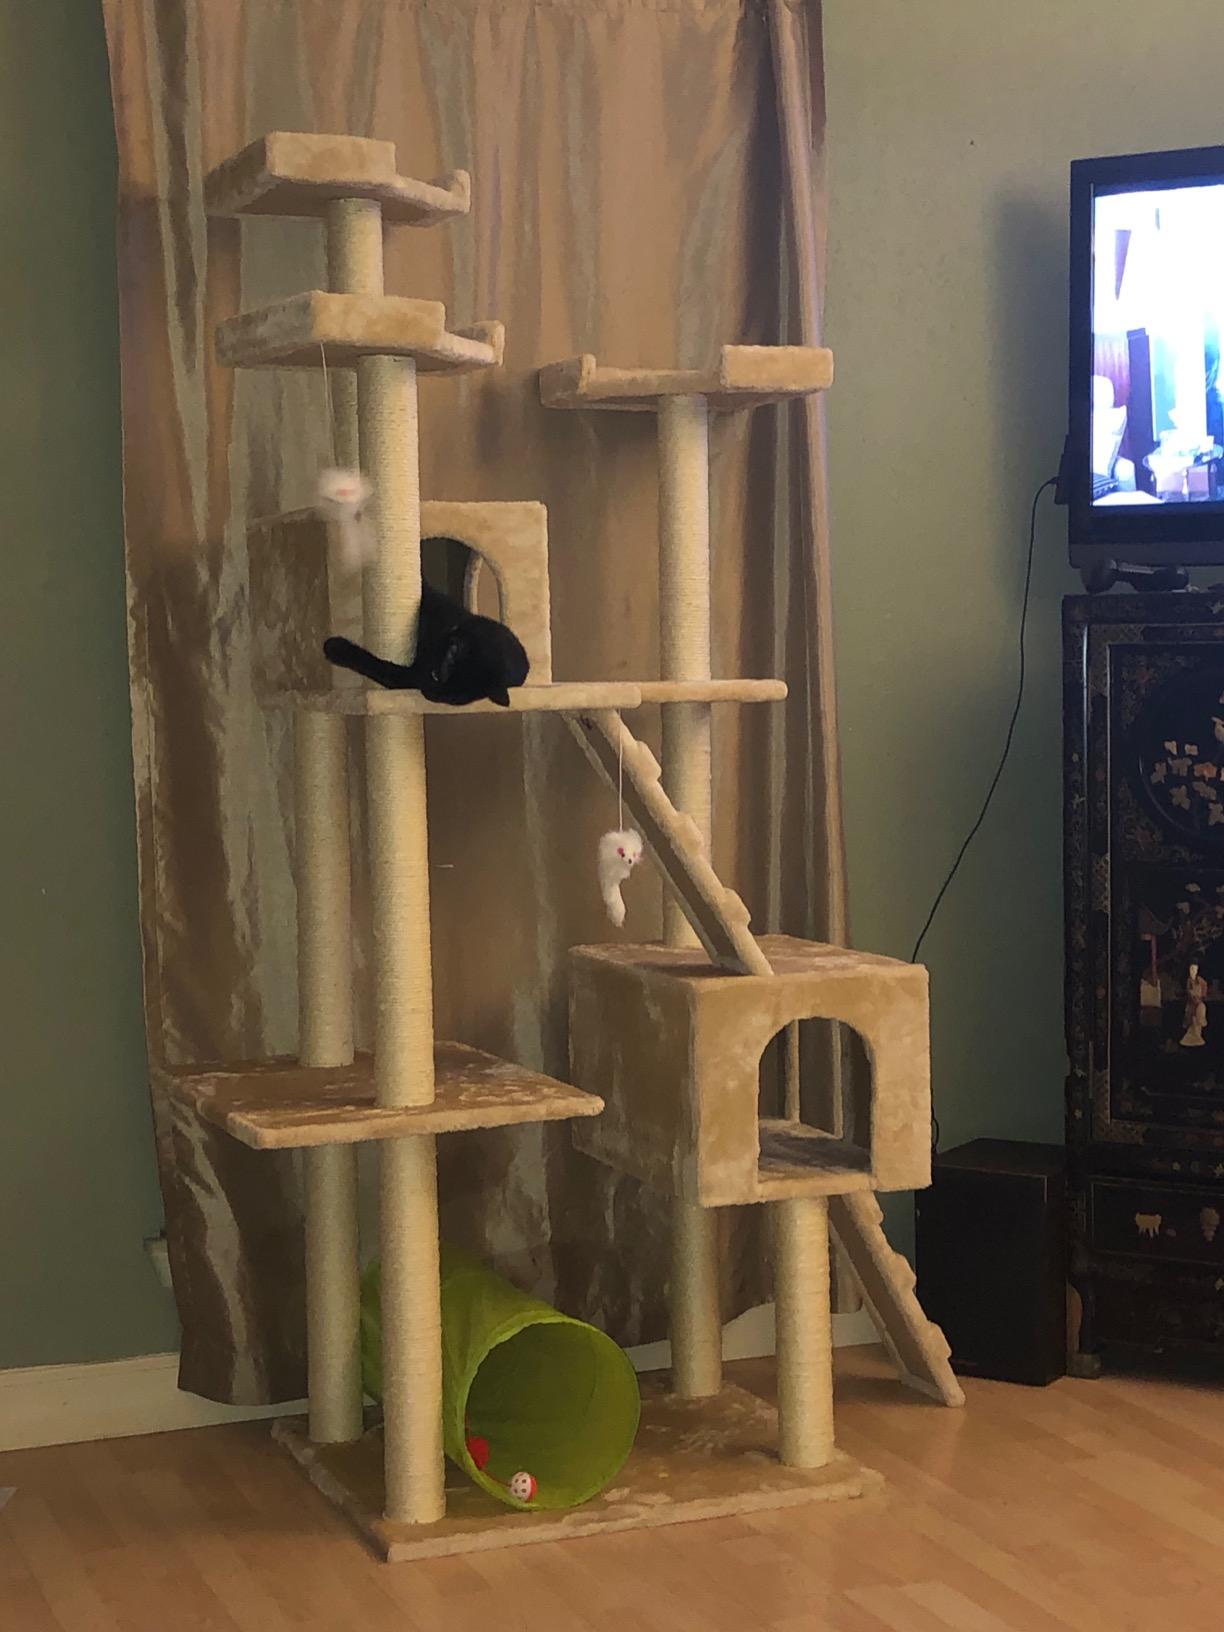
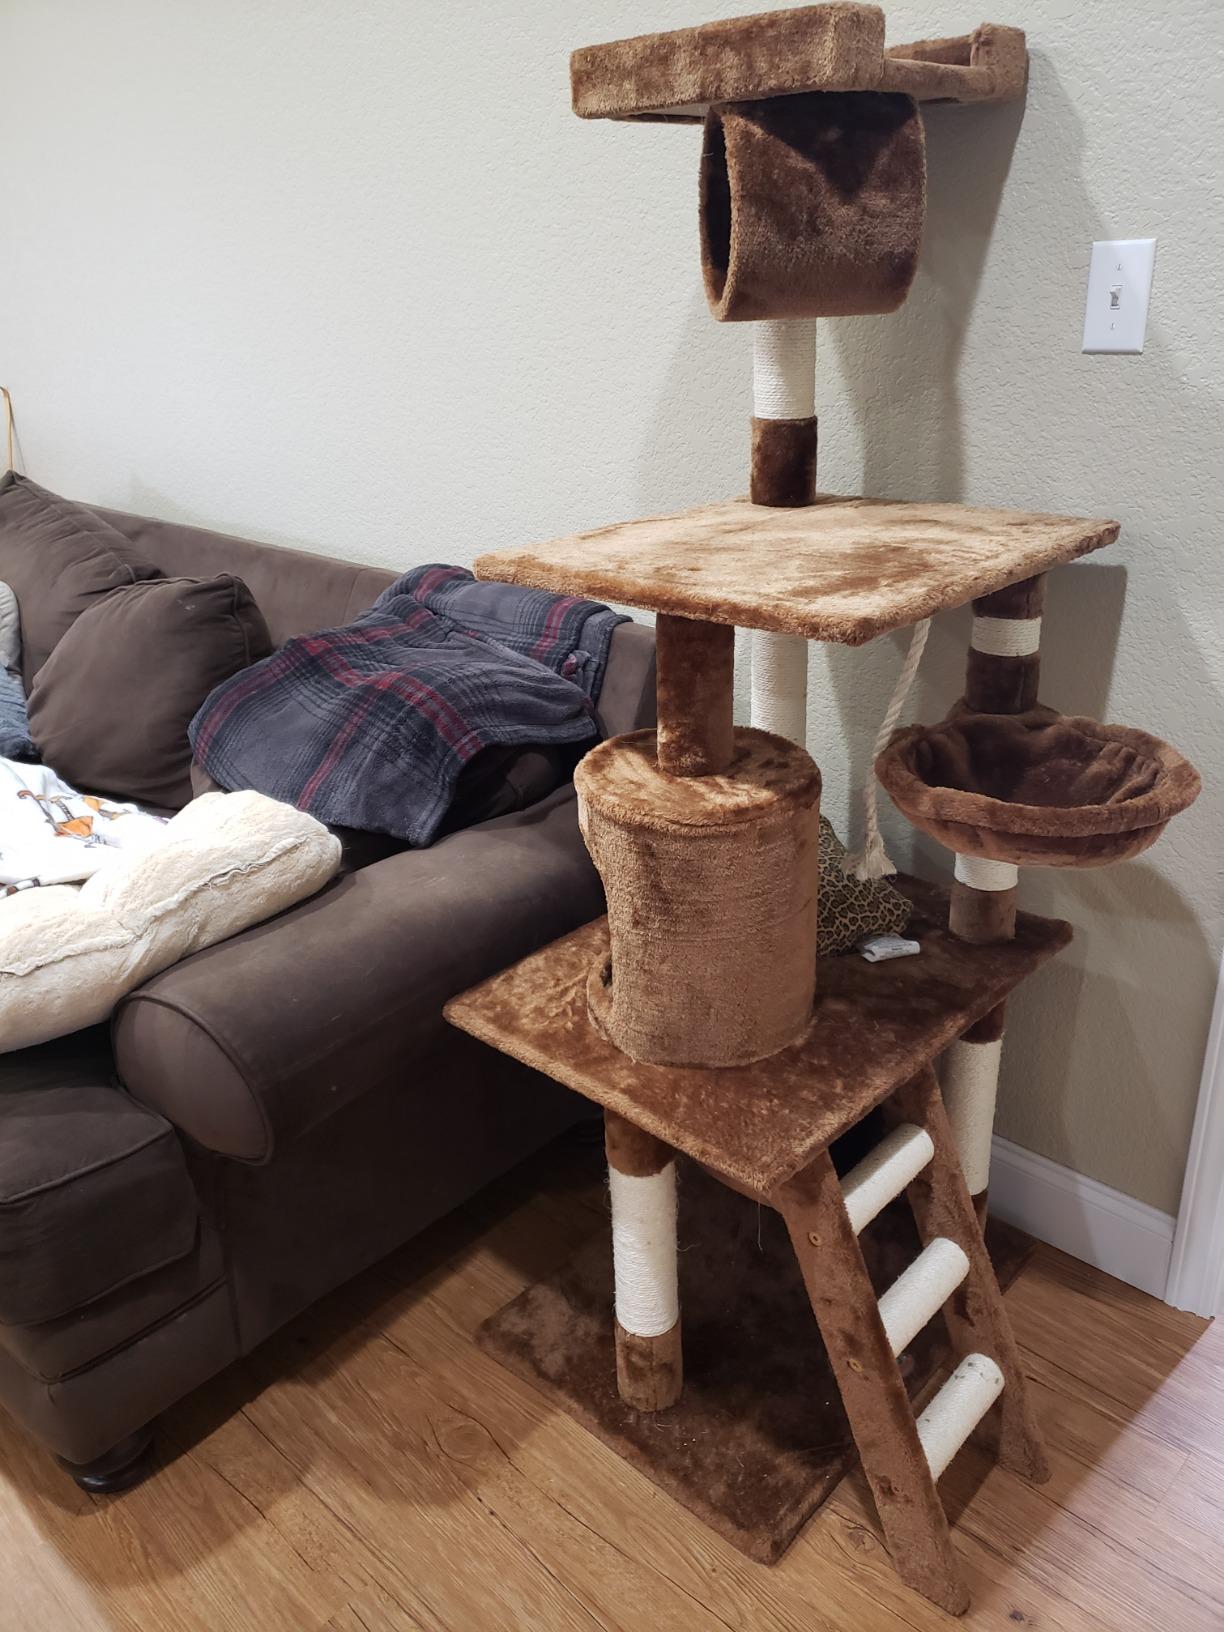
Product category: items_cat tree
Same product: no